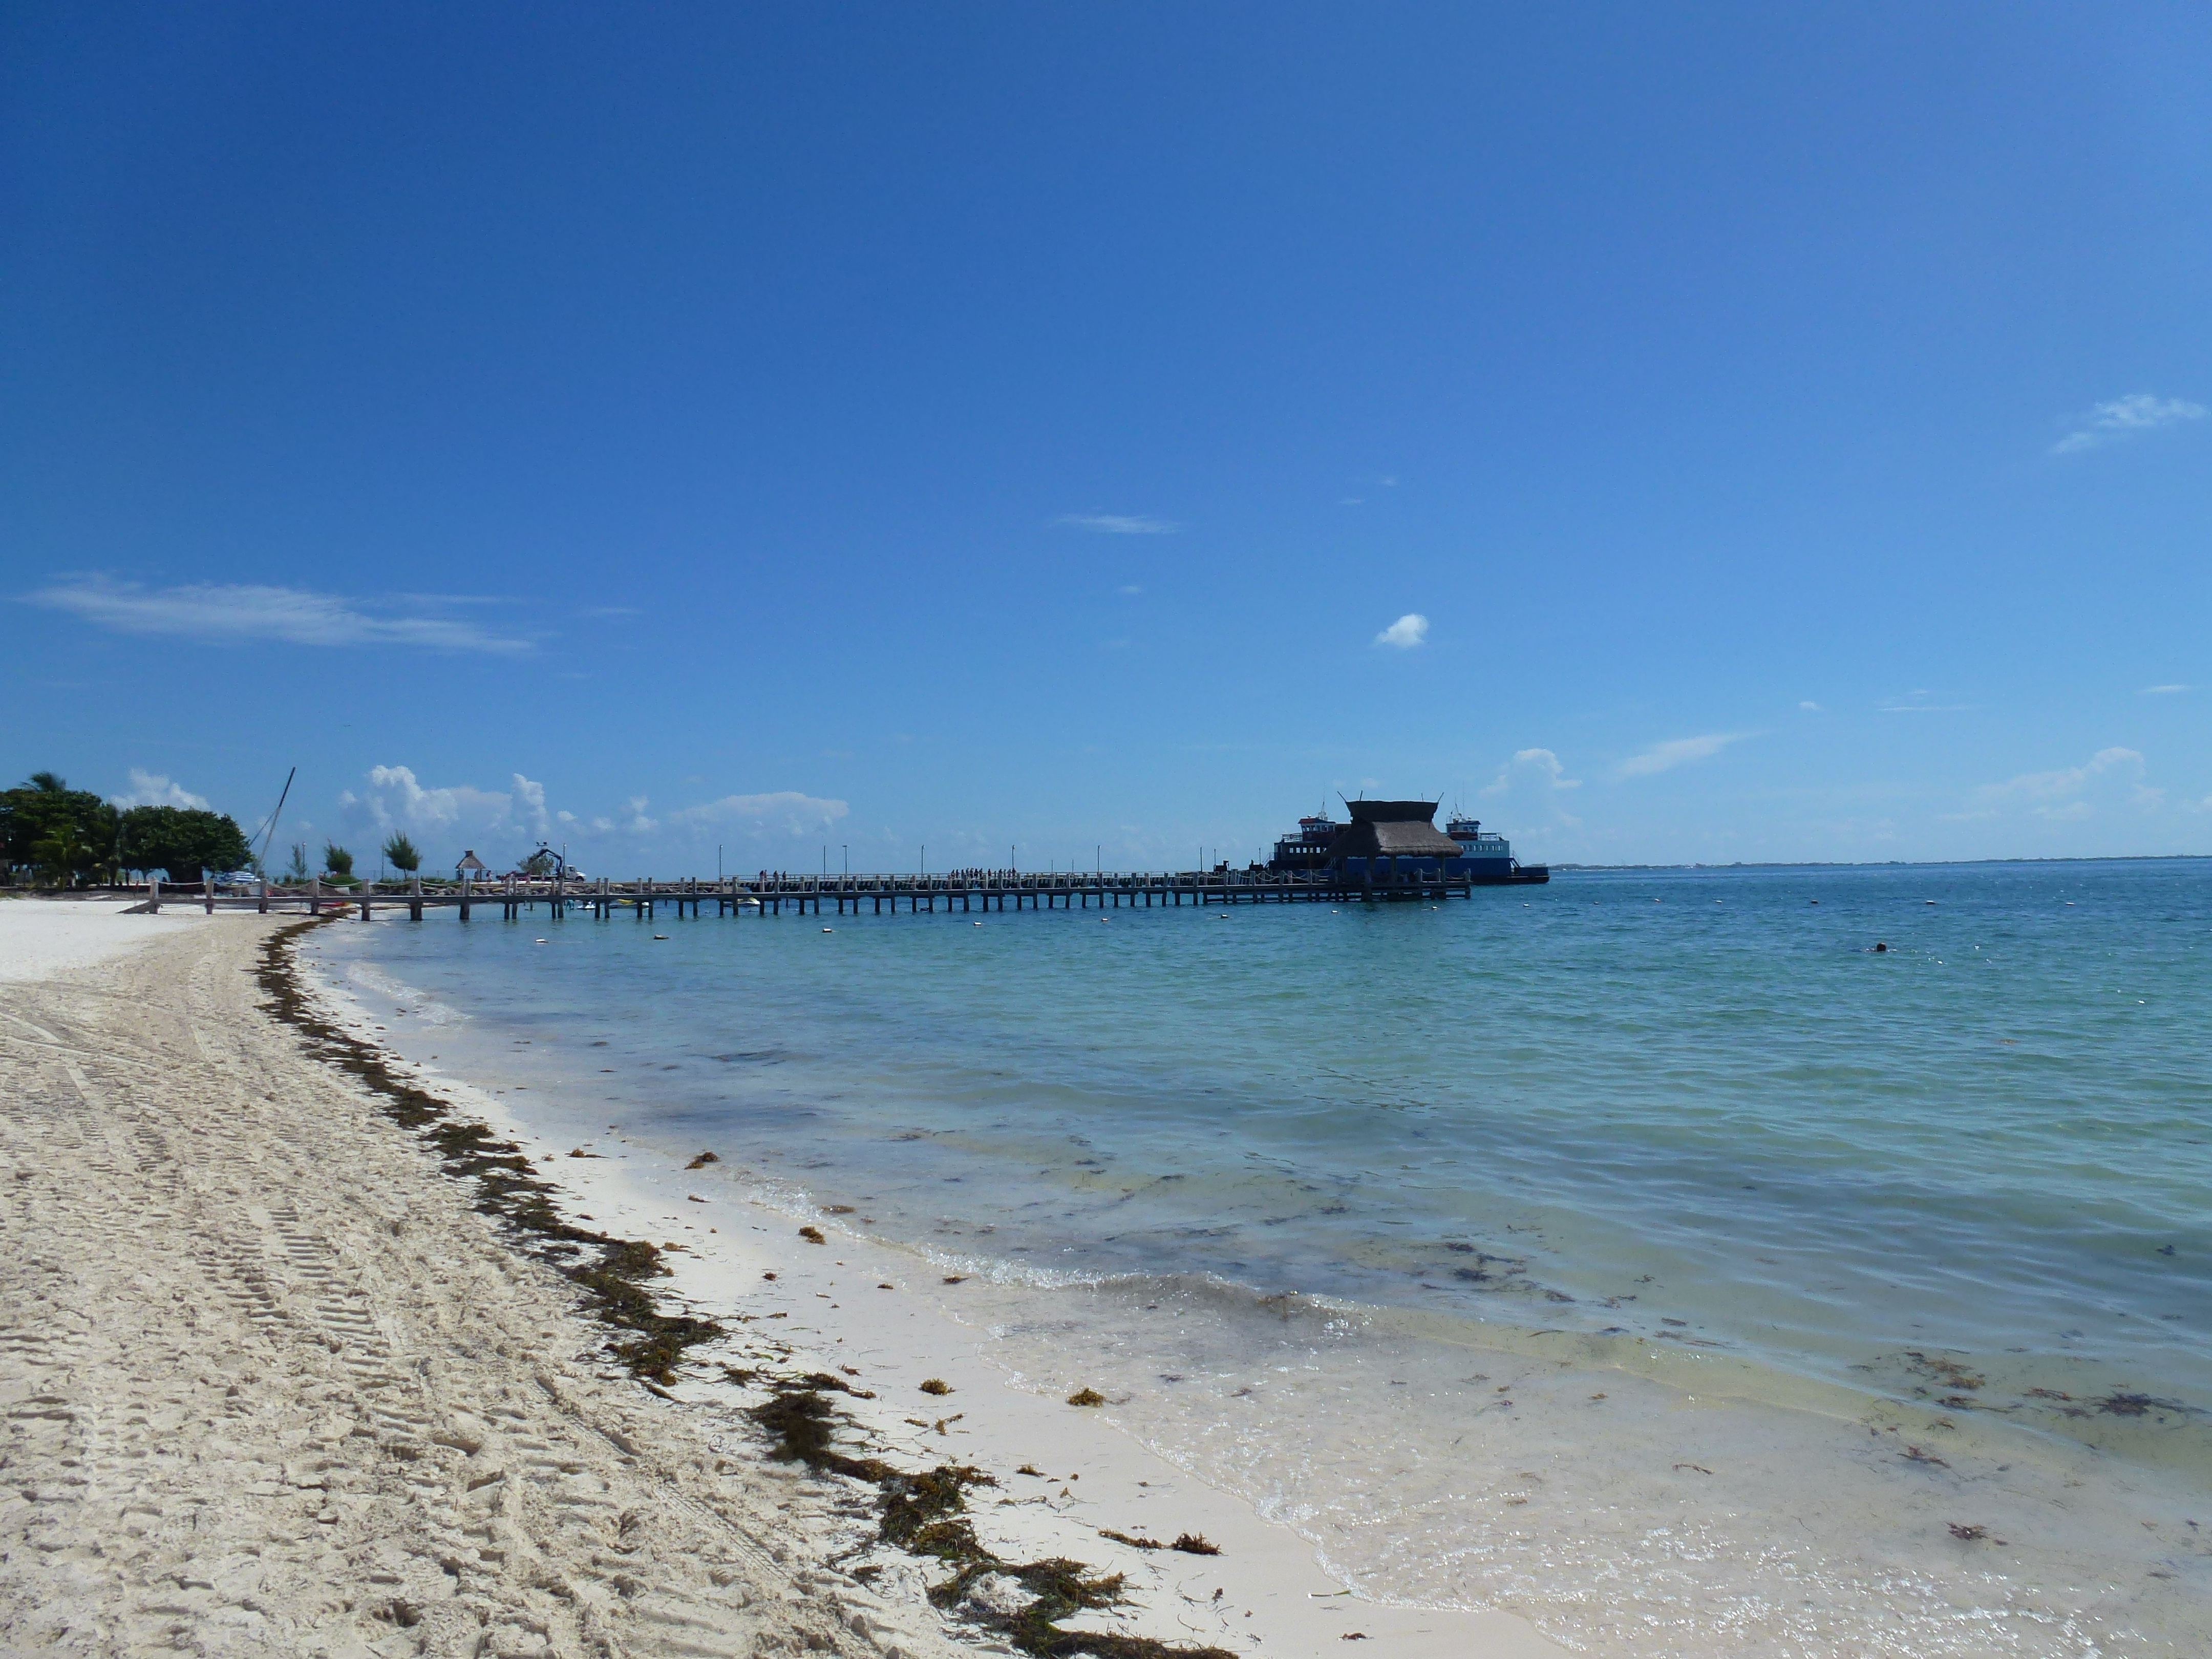
beach, sea, coast, sand, ocean, horizon, shore, wave, vacation, bay, body of water, breakwater, cancun, cape, caribbean sea, wind wave